Clifford Stoll

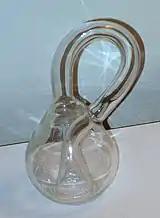
One of Stoll's Klein bottles

During the 1960s and 1970s, Stoll was assistant chief engineer at WBFO, a public radio station in his hometown of Buffalo, New York.